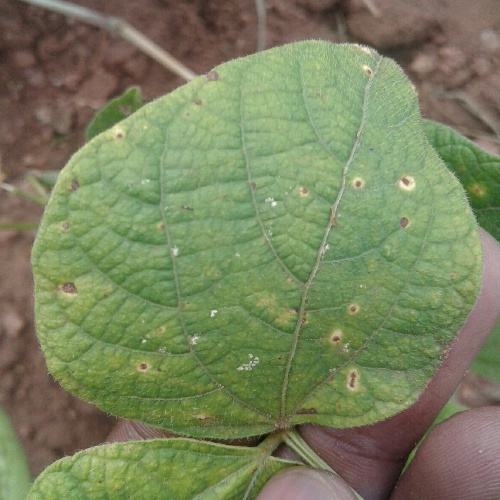
Leaf condition: bean_rust